Radio Bar

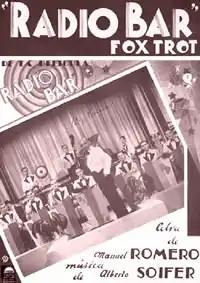

Radio Bar is a 1936 Argentine musical film directed and written by Manuel Romero during the Golden Age of Argentine cinema. It is a tango film.